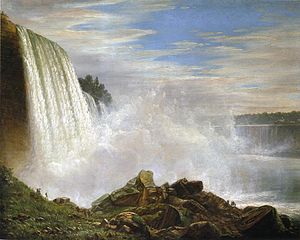
Ferdinand Richardt / Malerier
Niagara Falls malet af Richardt
Joachim Ferdinand Richardt dansk-amerikansk maler og tegner, i Danmark især kendt for sine herregårdsprospekter og i USA for sine malerier af Niagara Falls og andre landskaber.